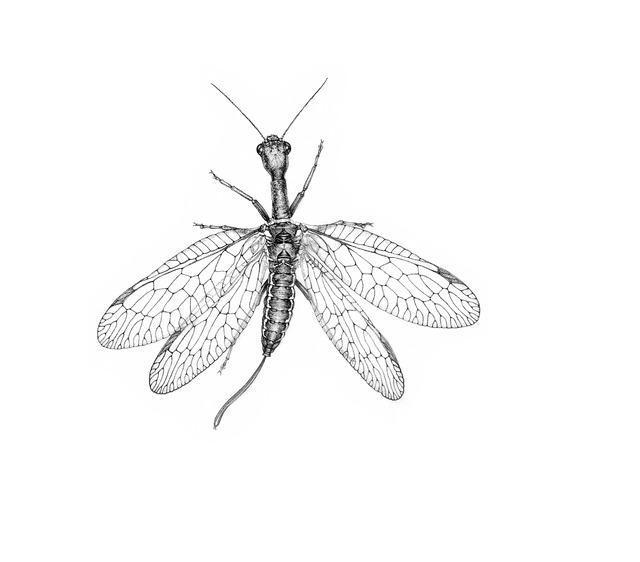
butterfly